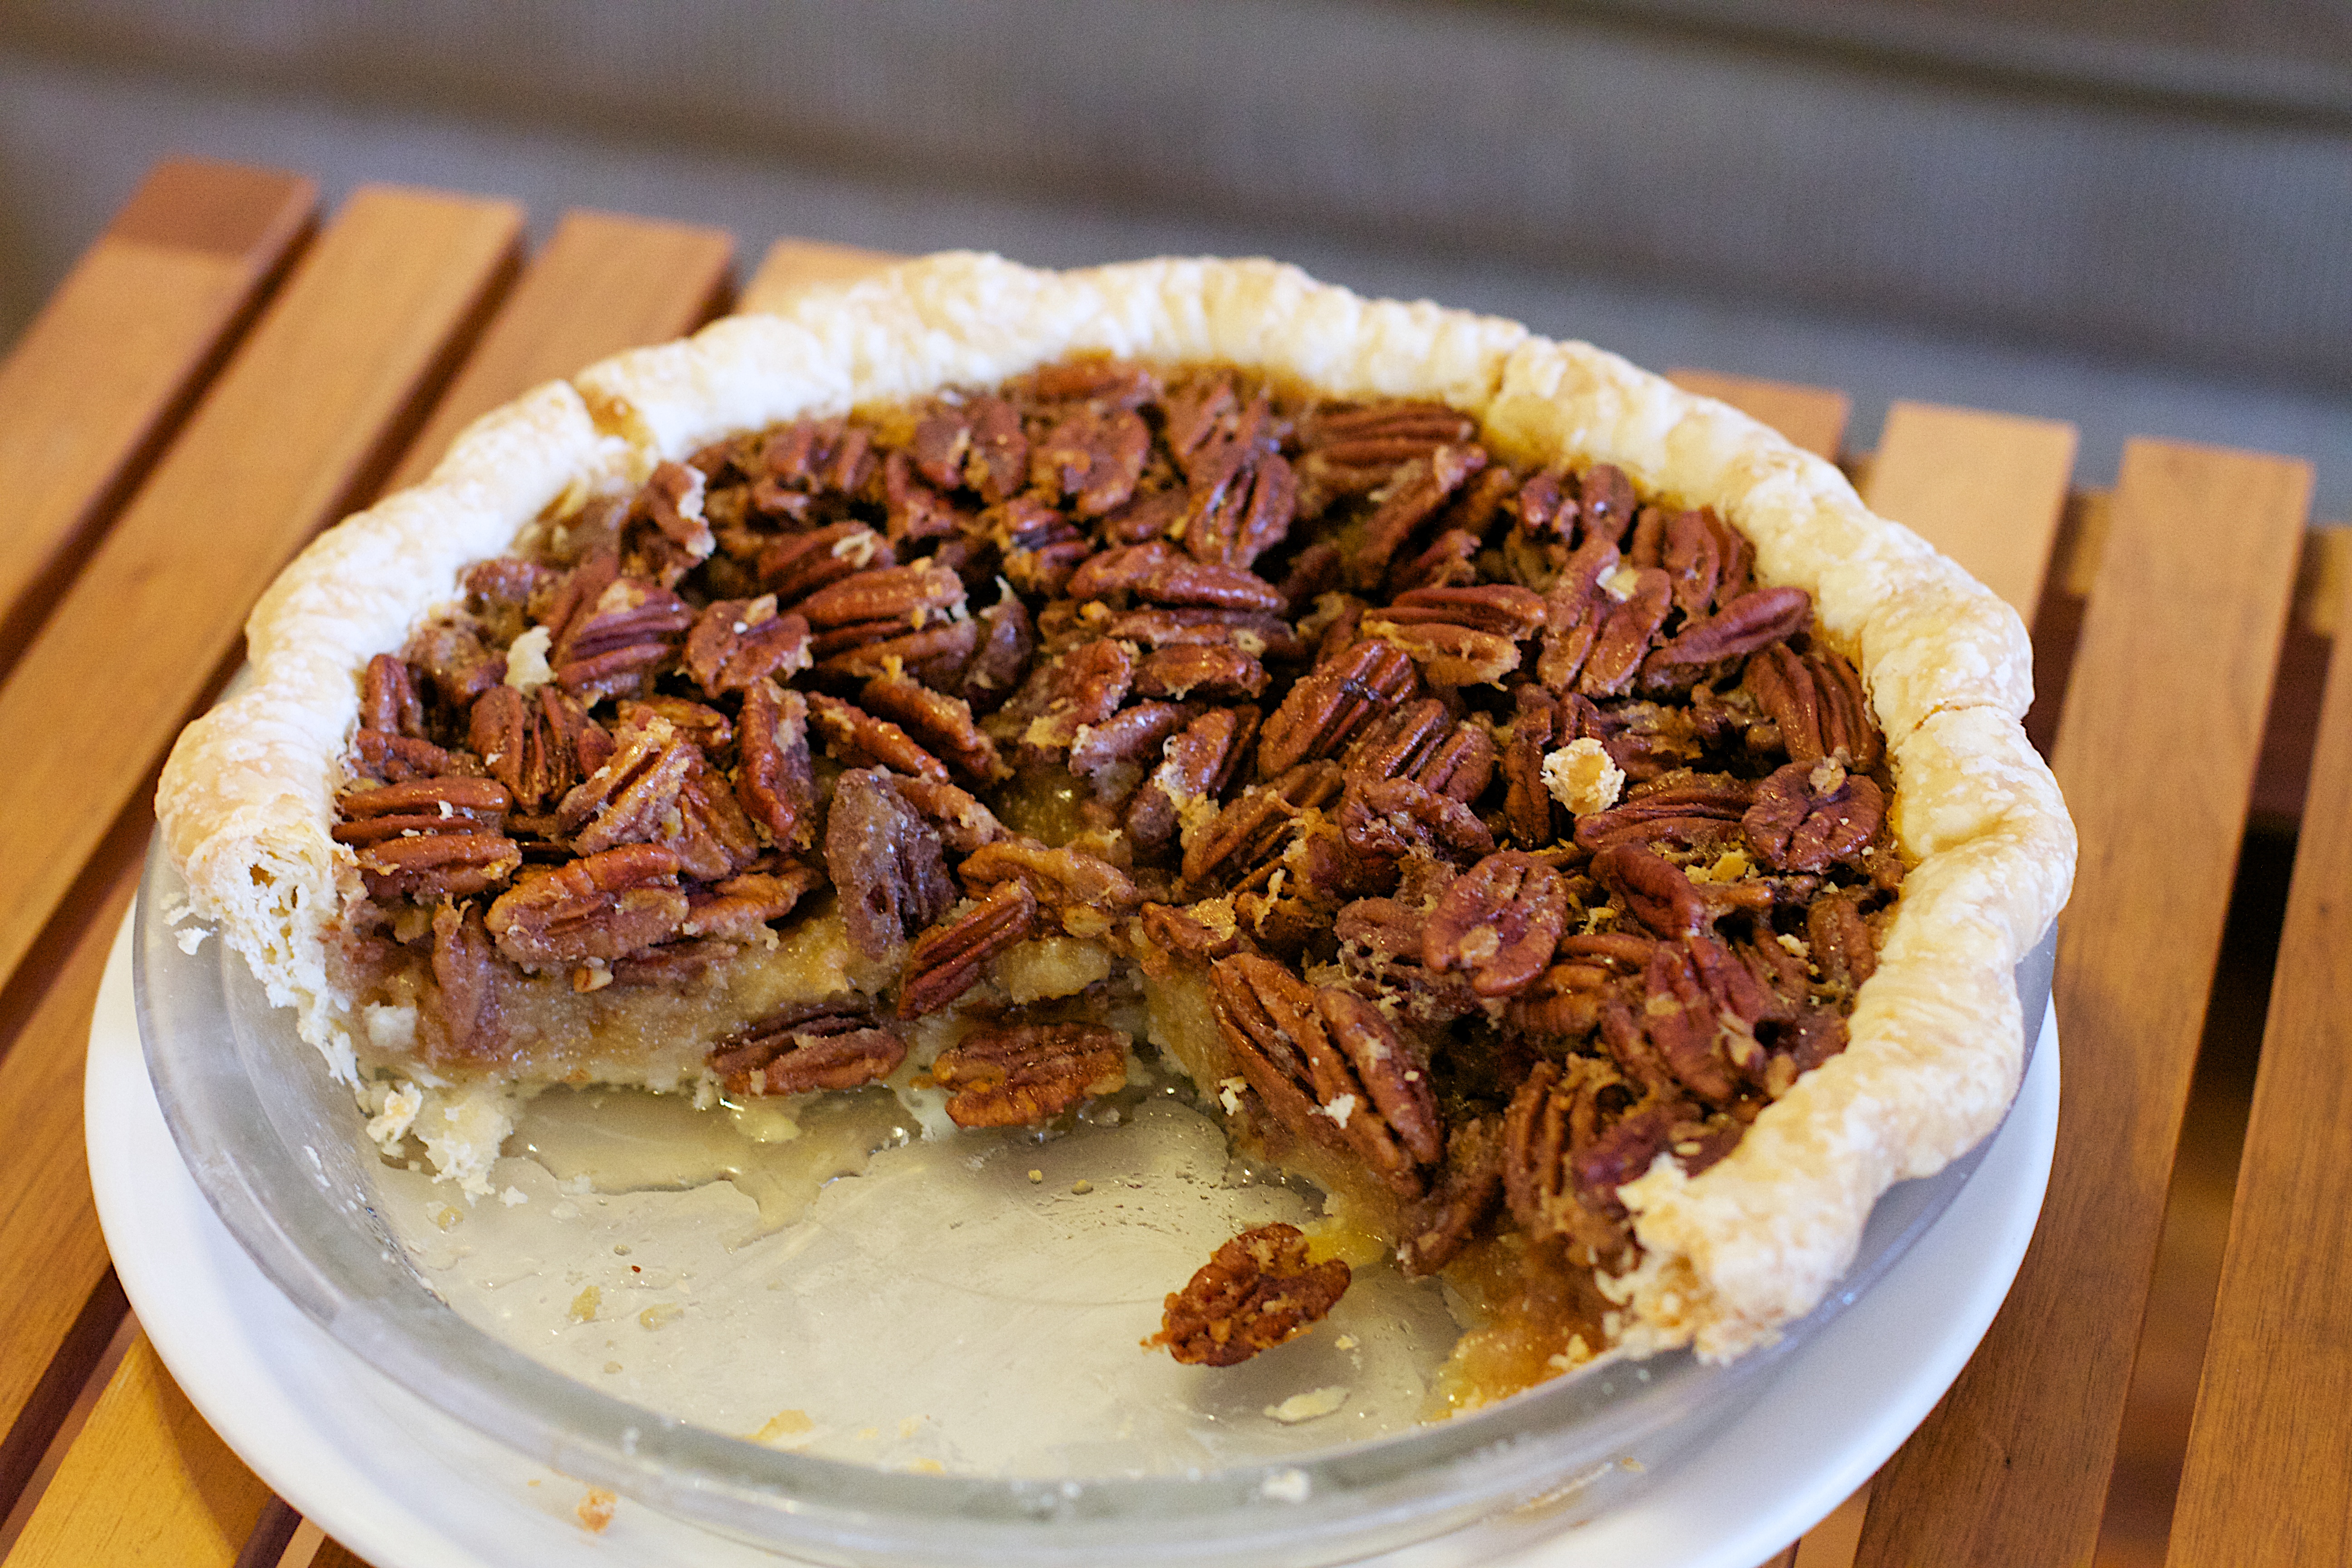
dish, meal, food, produce, breakfast, dessert, meat, cuisine, pie, randallhouse, baked goods, pulled pork, pecan pie